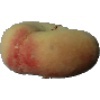
Label: peach_flat